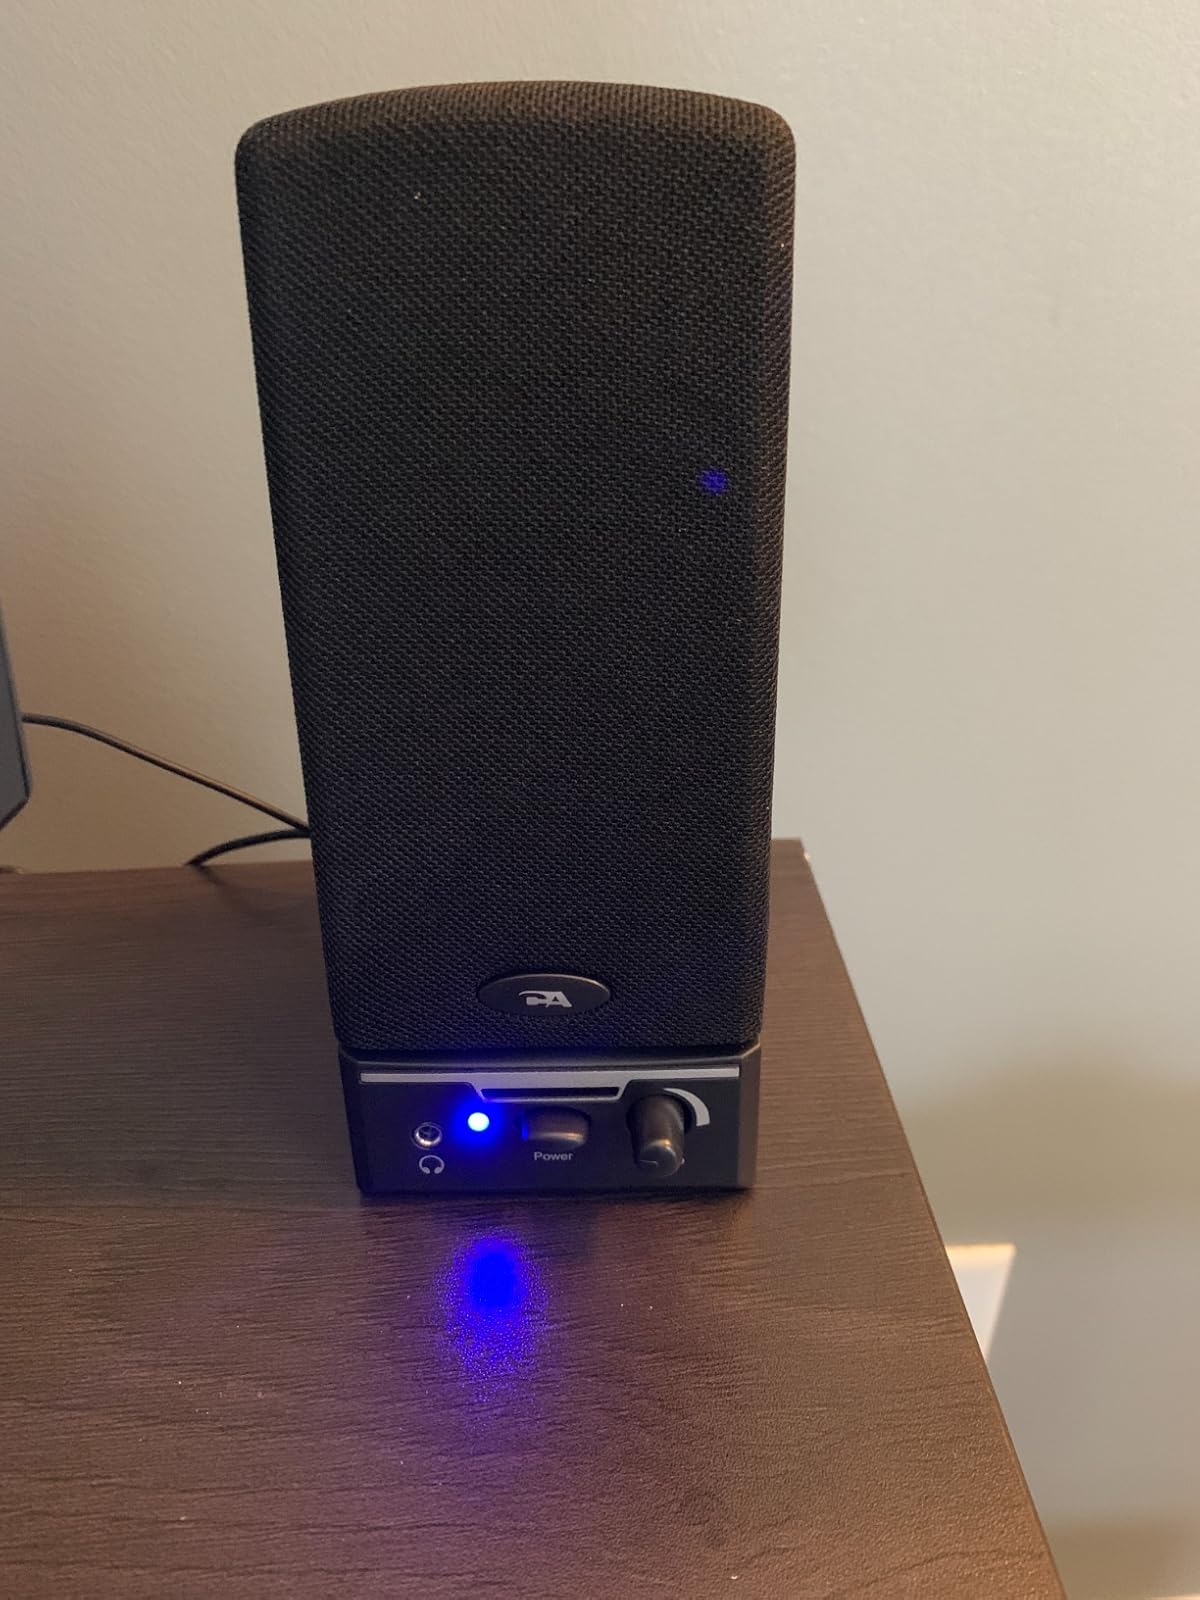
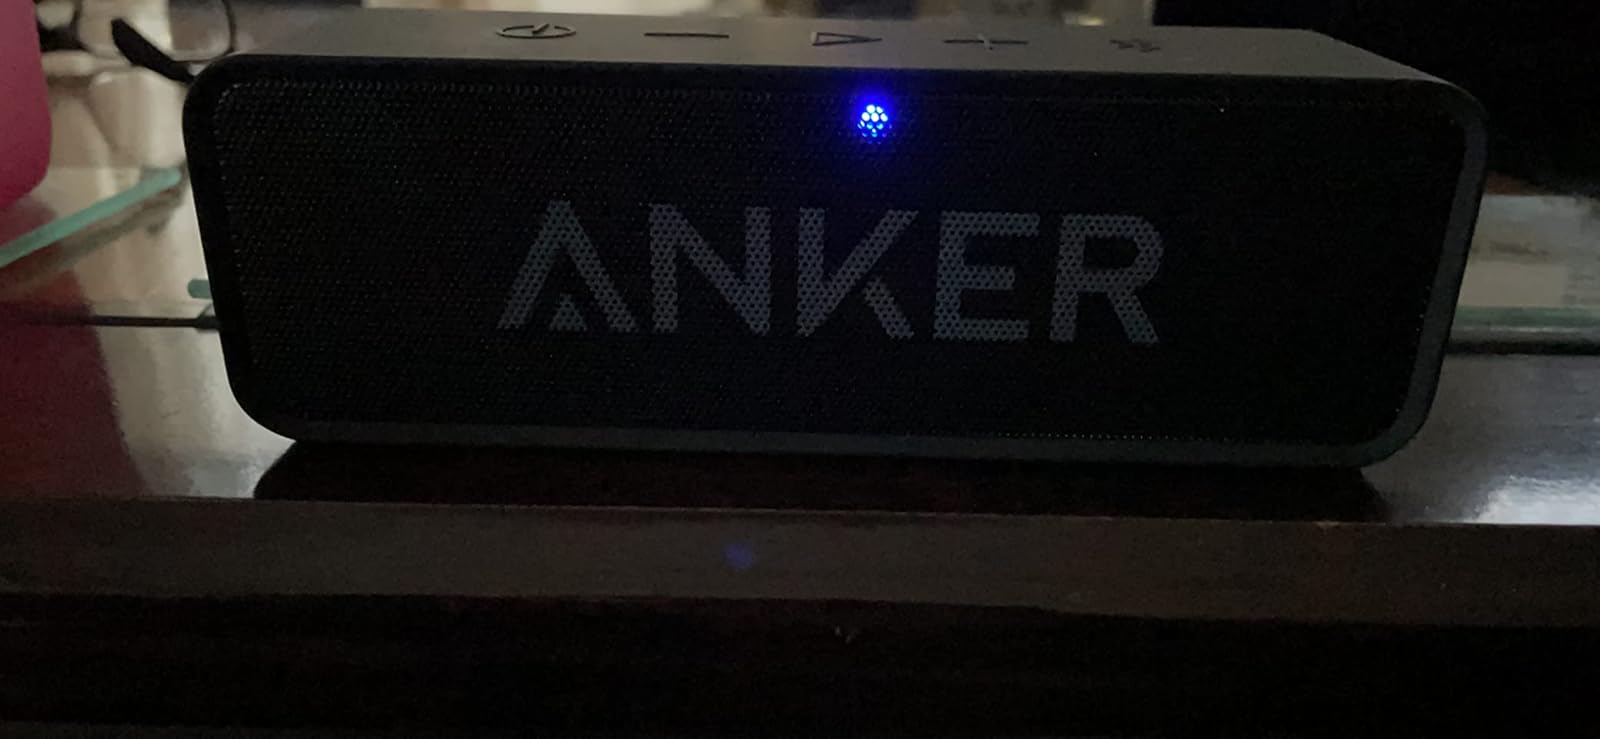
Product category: speaker
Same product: no